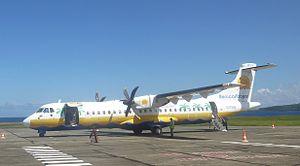
Le vol Aero Caribbean 883 entre Port-au-Prince, capitale d'Haïti, et La Havane, celle de Cuba, s'est écrasé le 4 novembre 2010 dans la province cubaine de Sancti Spíritus, causant la mort des 68 personnes à bord.